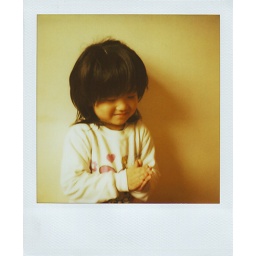
water in pot spilt out &amp;gt; &amp;lt;